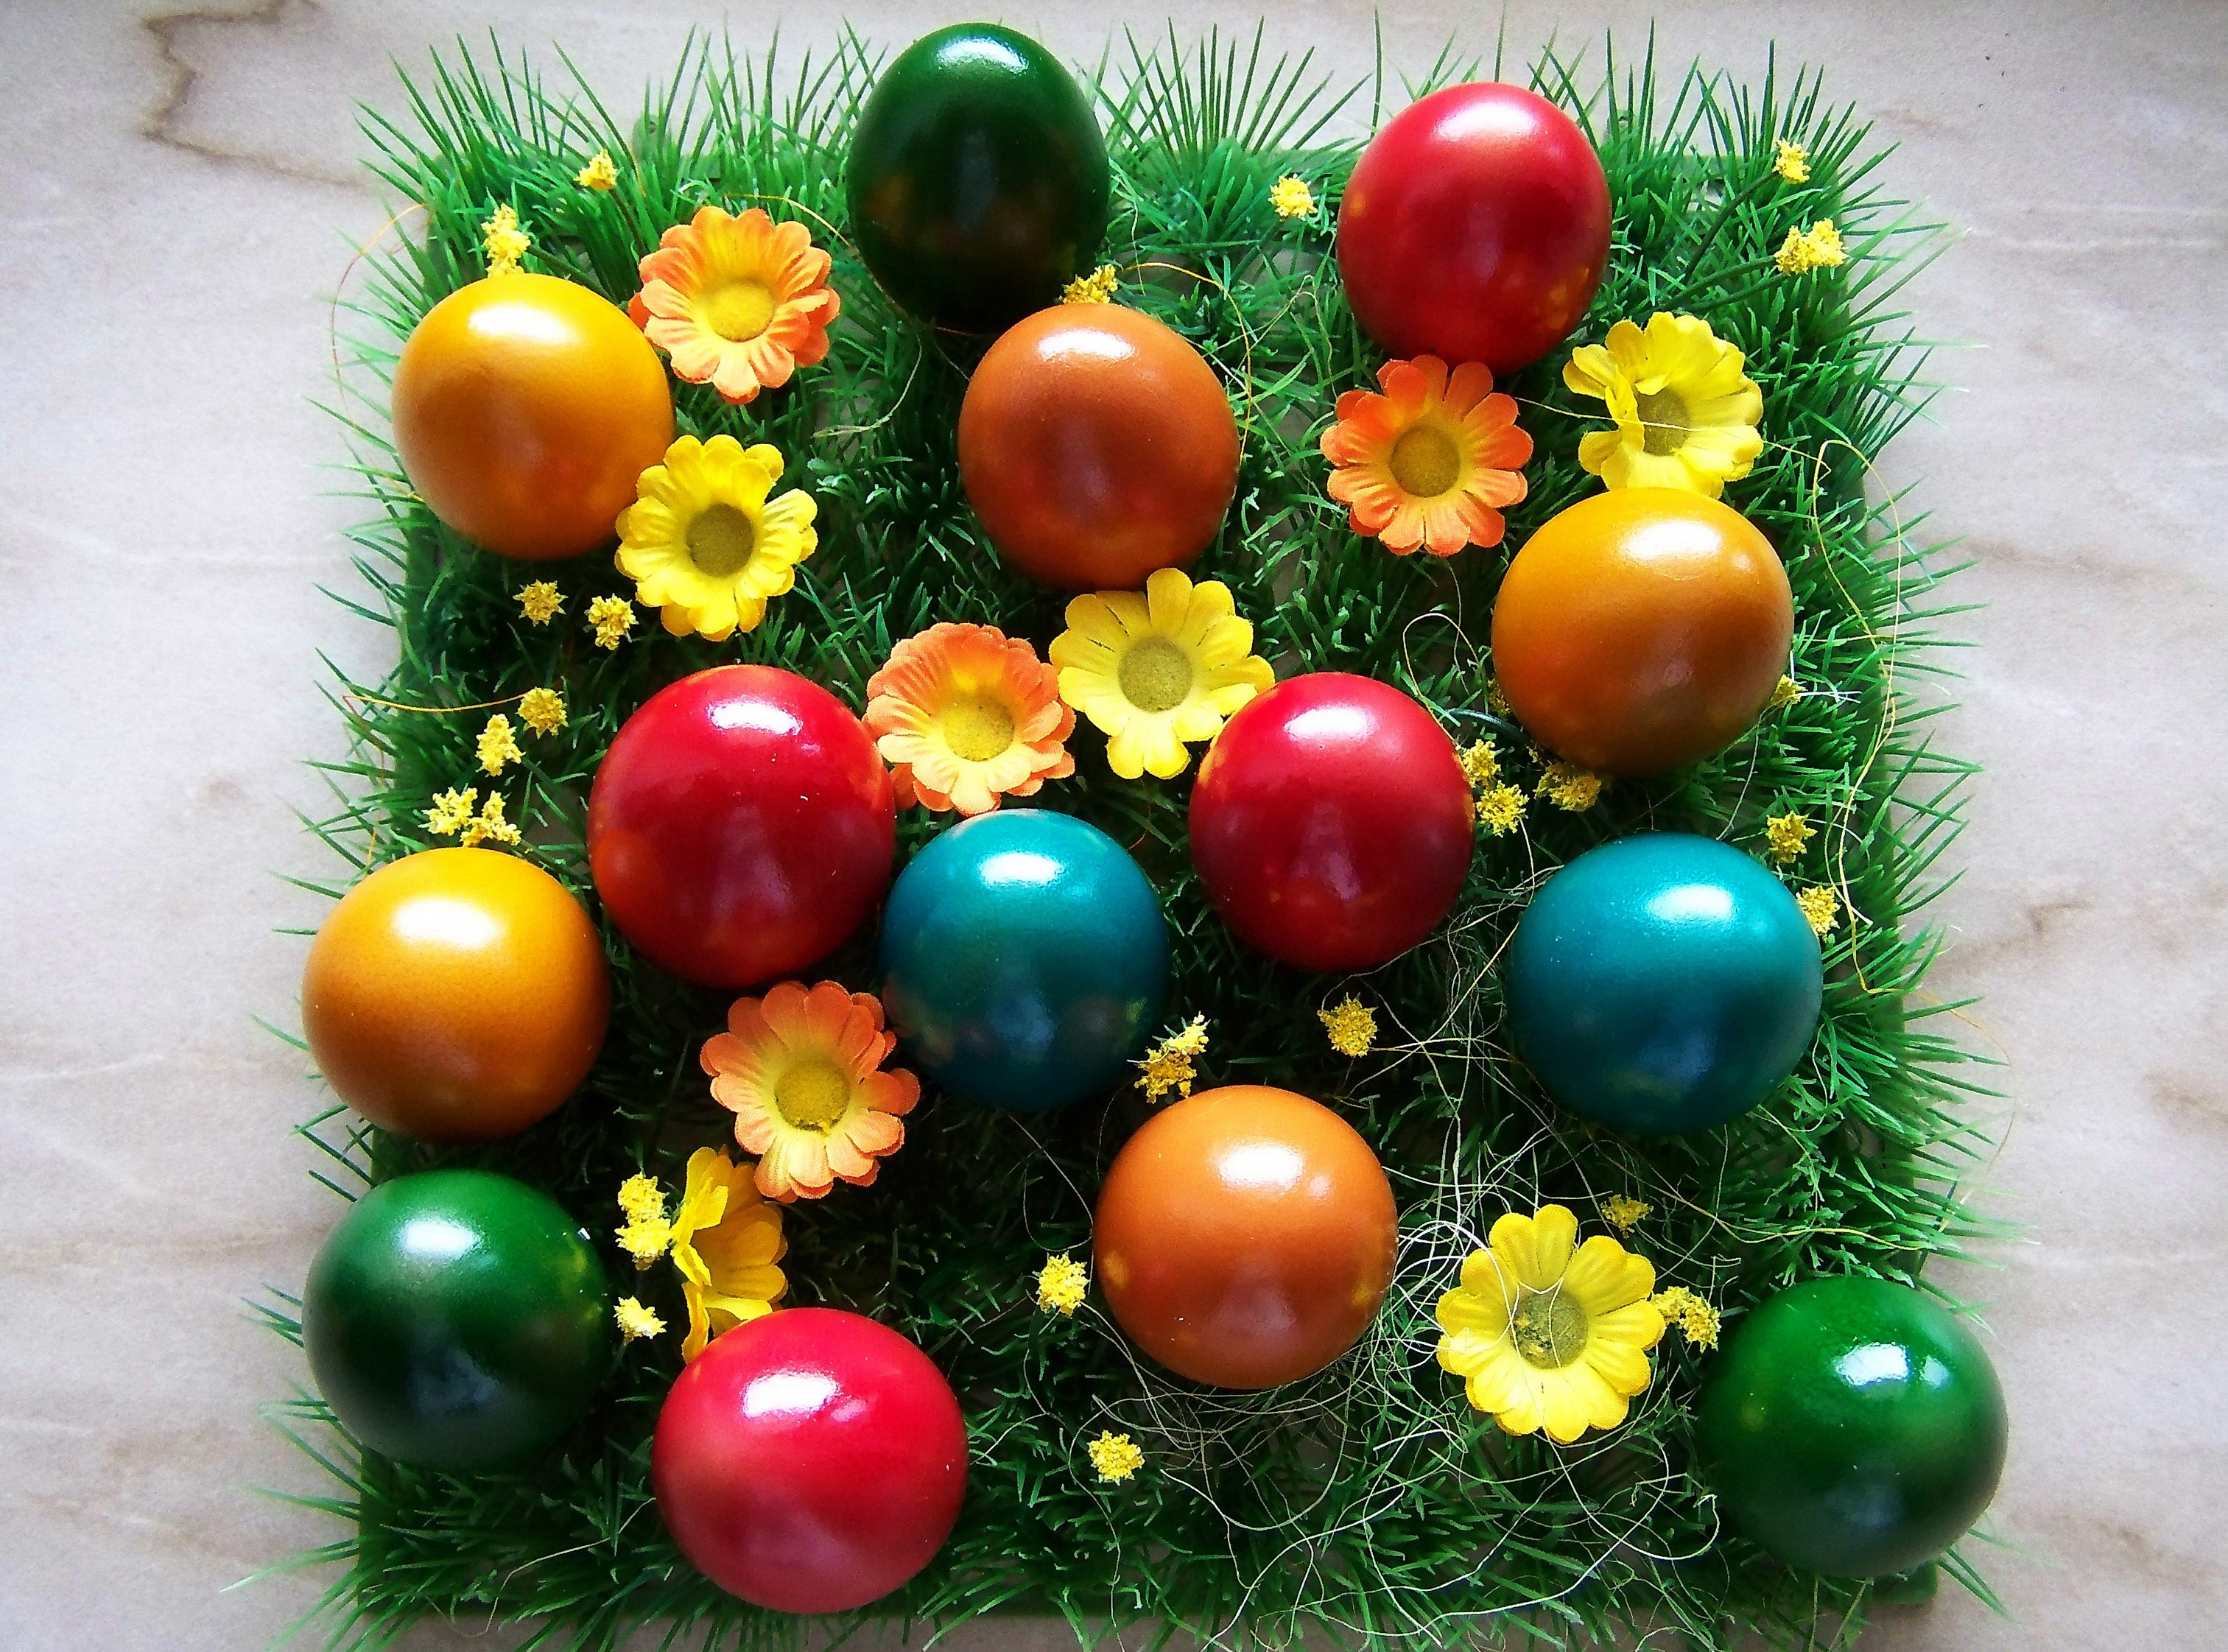
branch, food, green, produce, color, christmas, christmas tree, egg, christmas decoration, easter, floristry